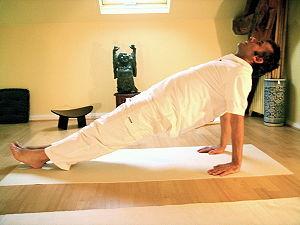
Liste des postures les plus communes du Haṭhayoga.